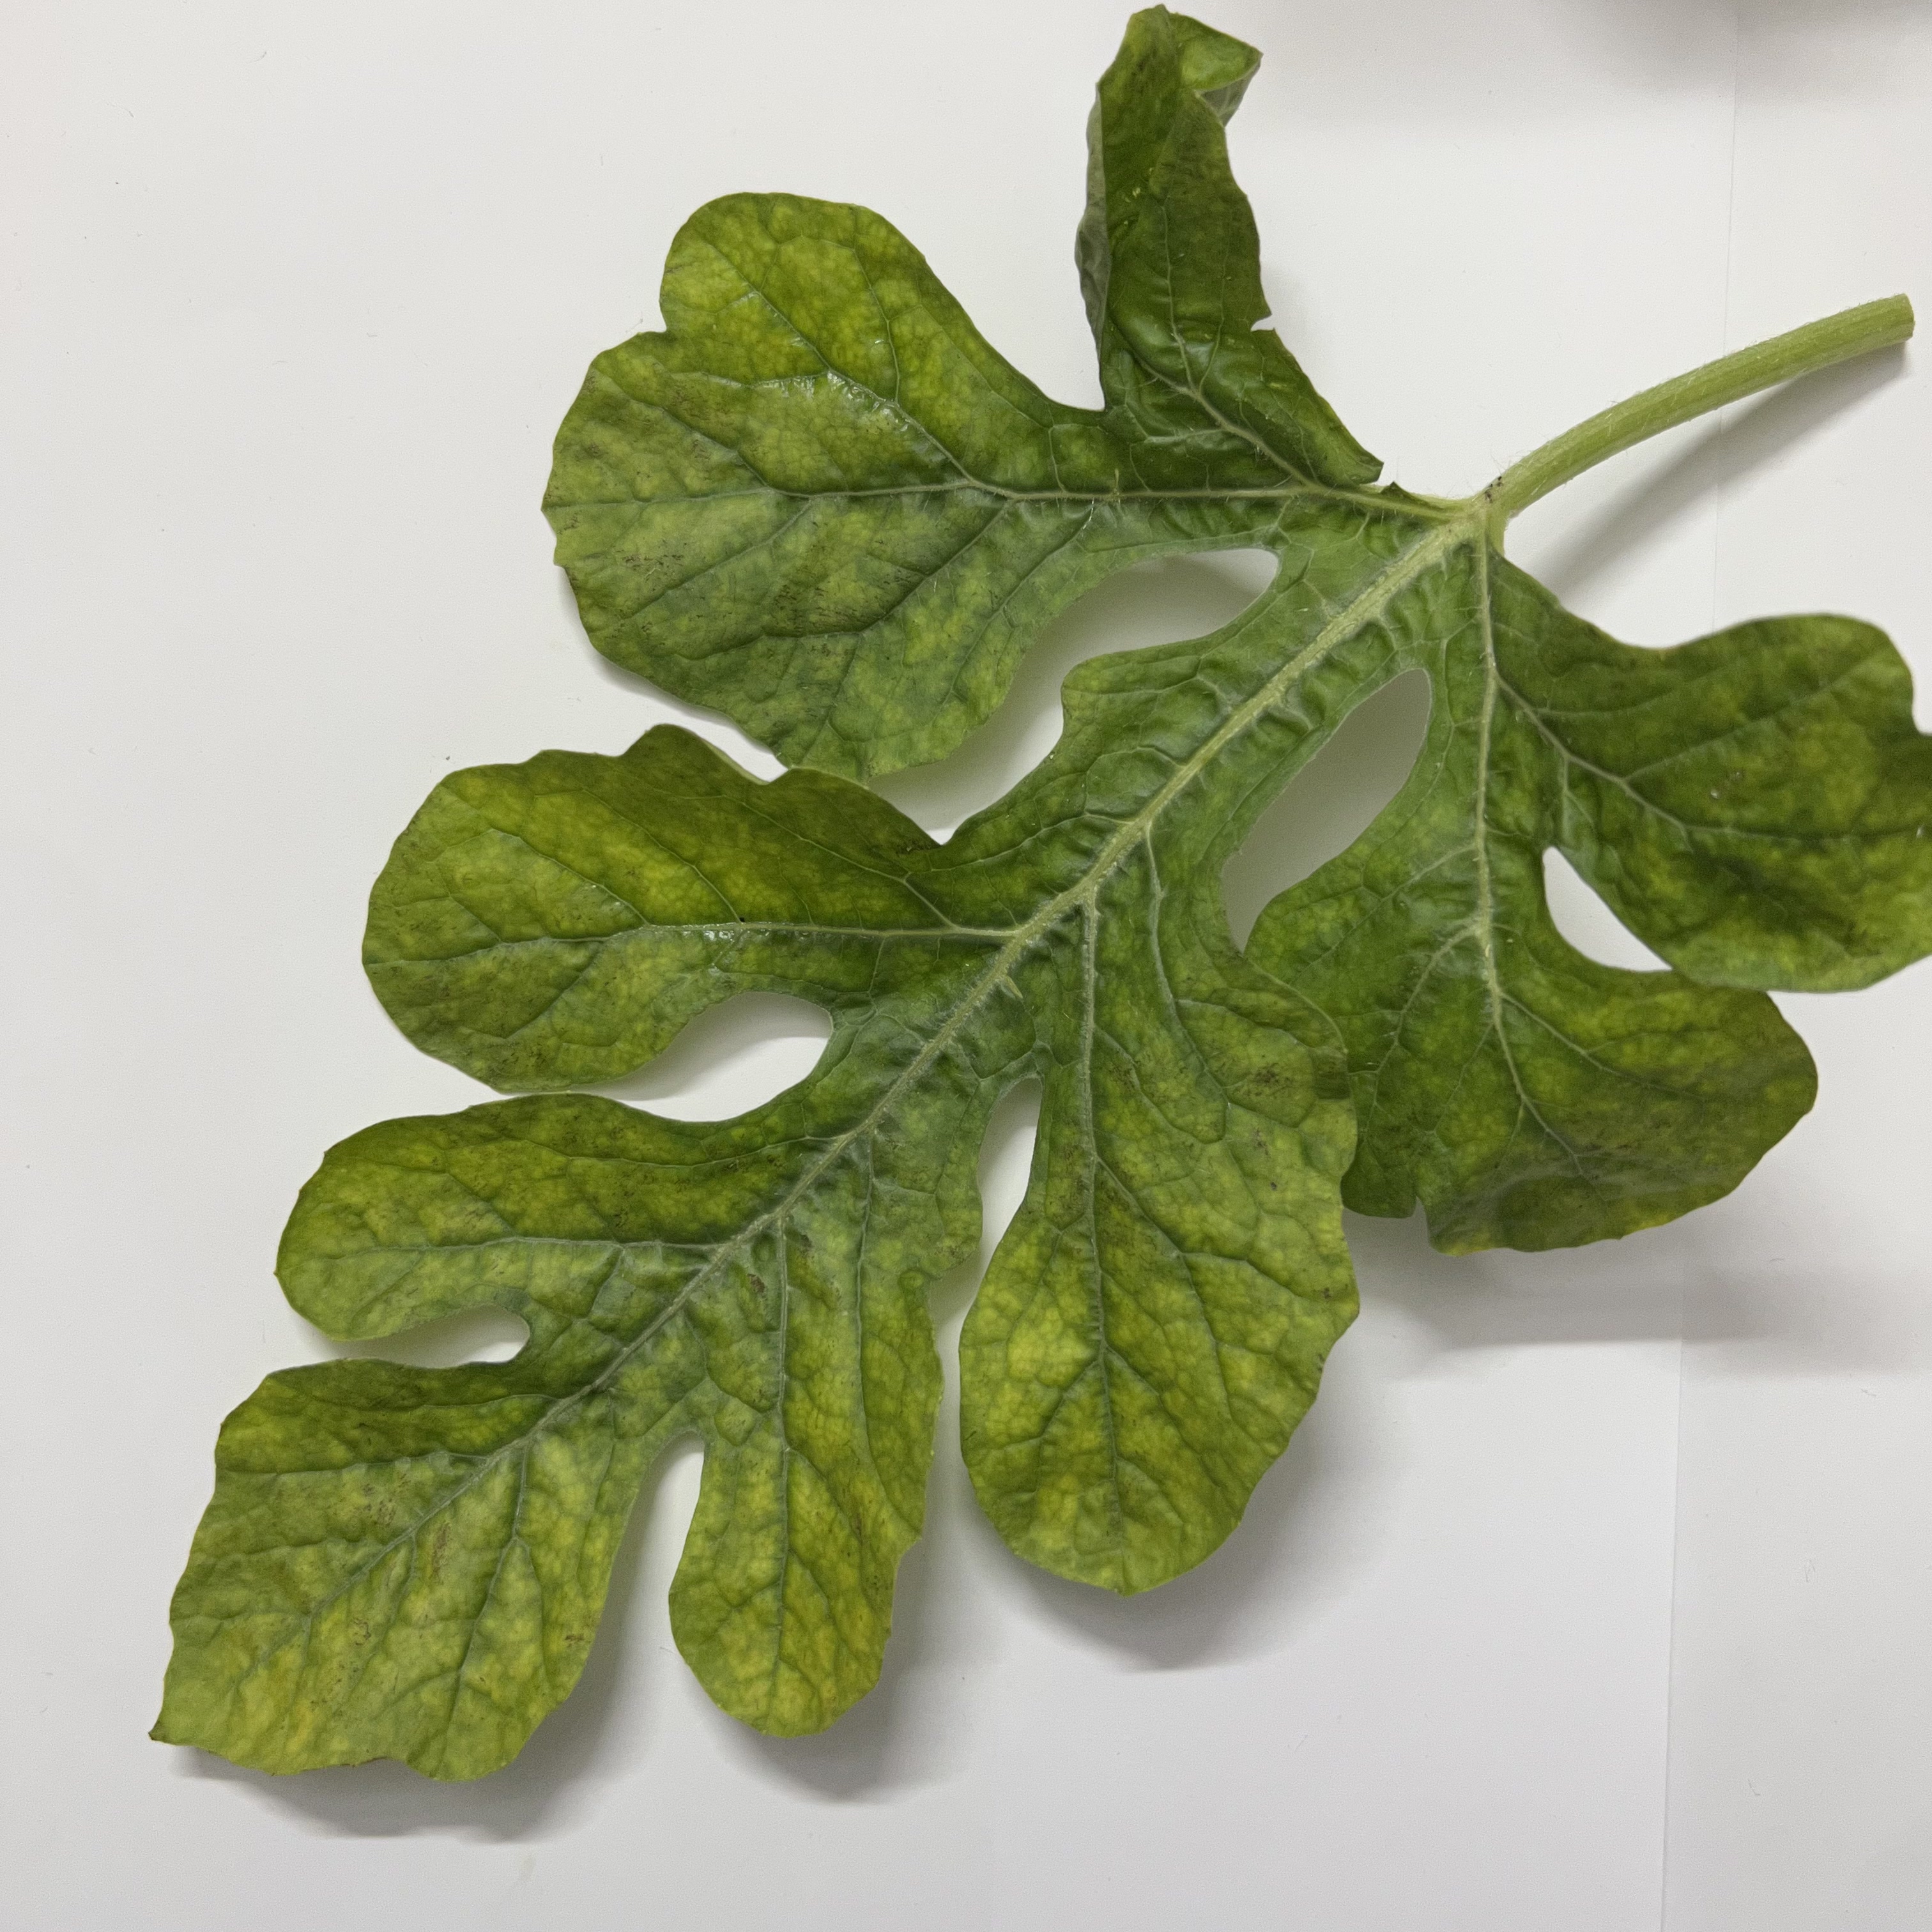
Label: Mosaic_Virus